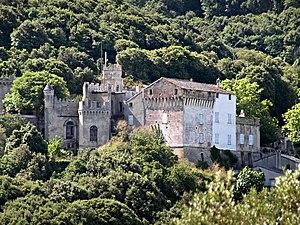
Centuri (Corse) - Vue du château de Merlacce
Centuri est une commune française située dans la circonscription départementale de la Haute-Corse et le territoire de la collectivité de Corse. Elle appartient à l'ancienne piève de Luri, dans le Cap Corse.